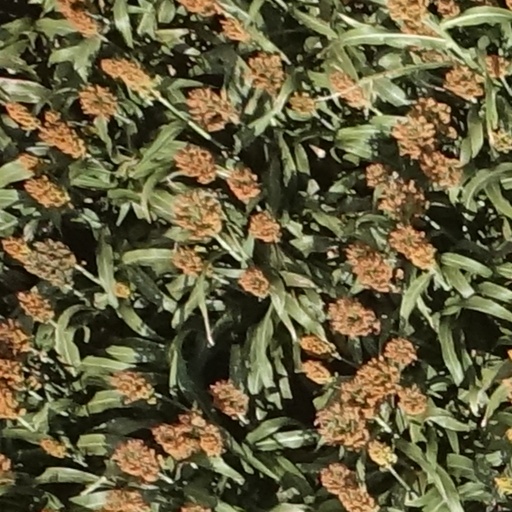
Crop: sorghum